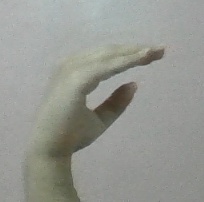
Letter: jeem